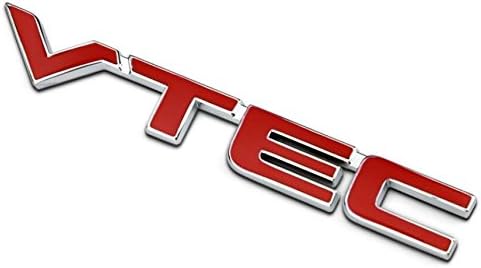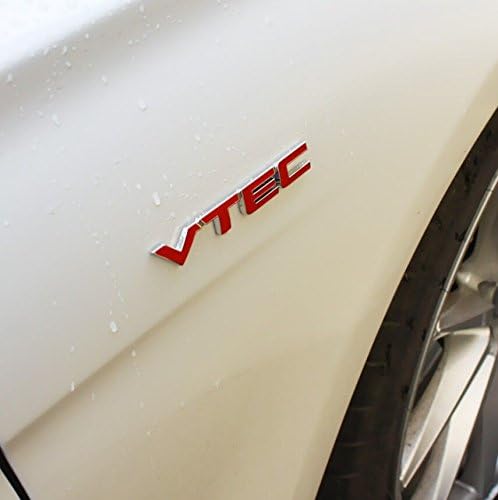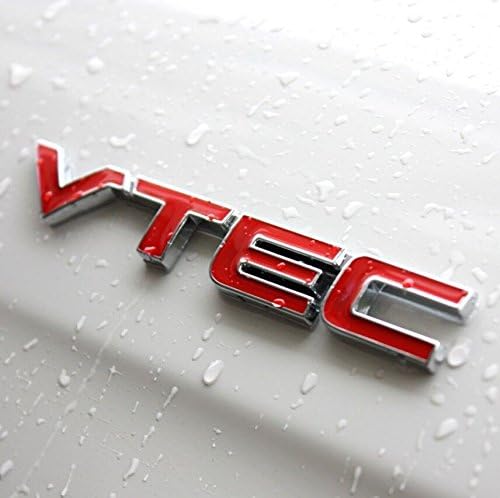
Metal red letter VTEC car sticker auto fender decal emblem for Honda Accord CRV
Category: Automotive
Pasting sure to:! Dry, clean, no oil, no water vapor only achieve full clean and dry, in order to ensure sufficient after pasting firm, please stick to the body relatively flat areas
Features: Material:metal | Size:13x1.7cm | Color:red | VTEC retrofitted tail wordmark logo car stickers | The product is imported metal plating using electroplating technology made. Nice, improve quality, personalized car stickers designed to make your car more features.